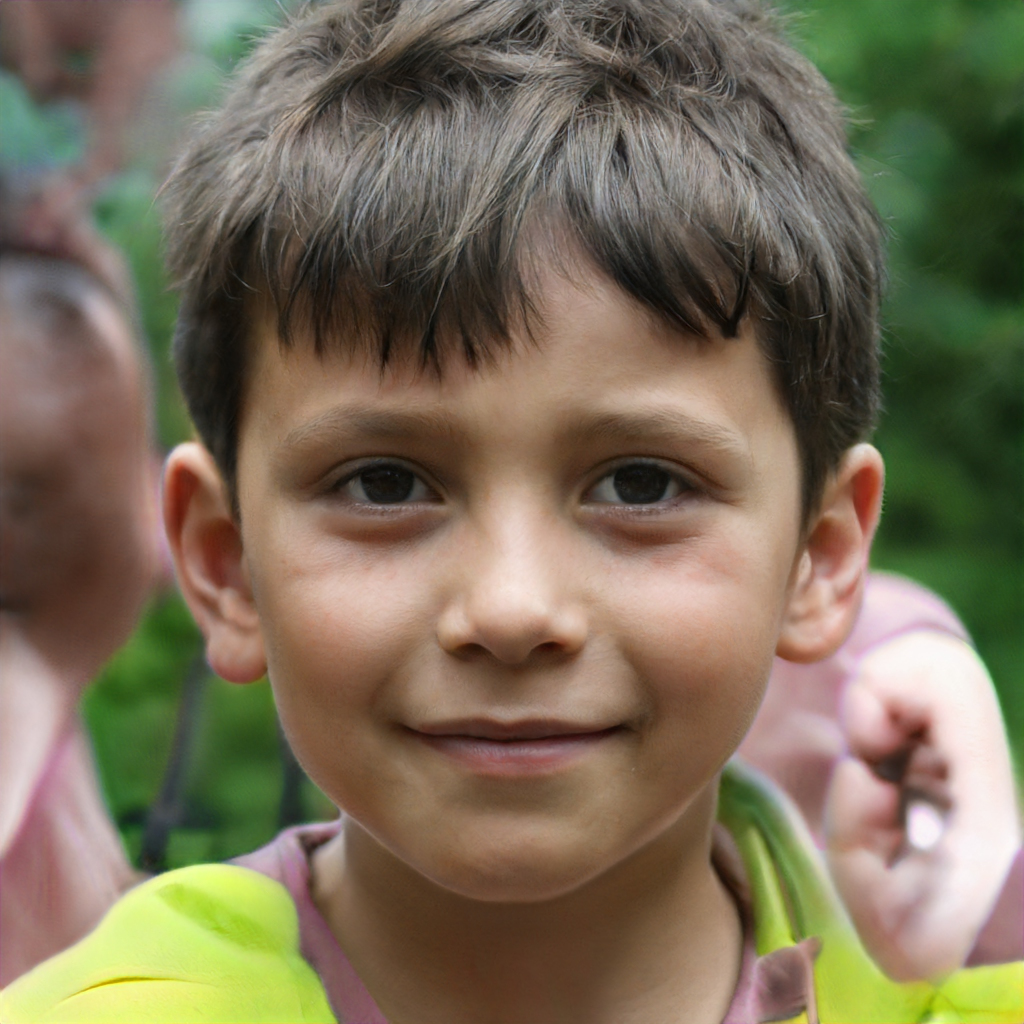
Gender: Male